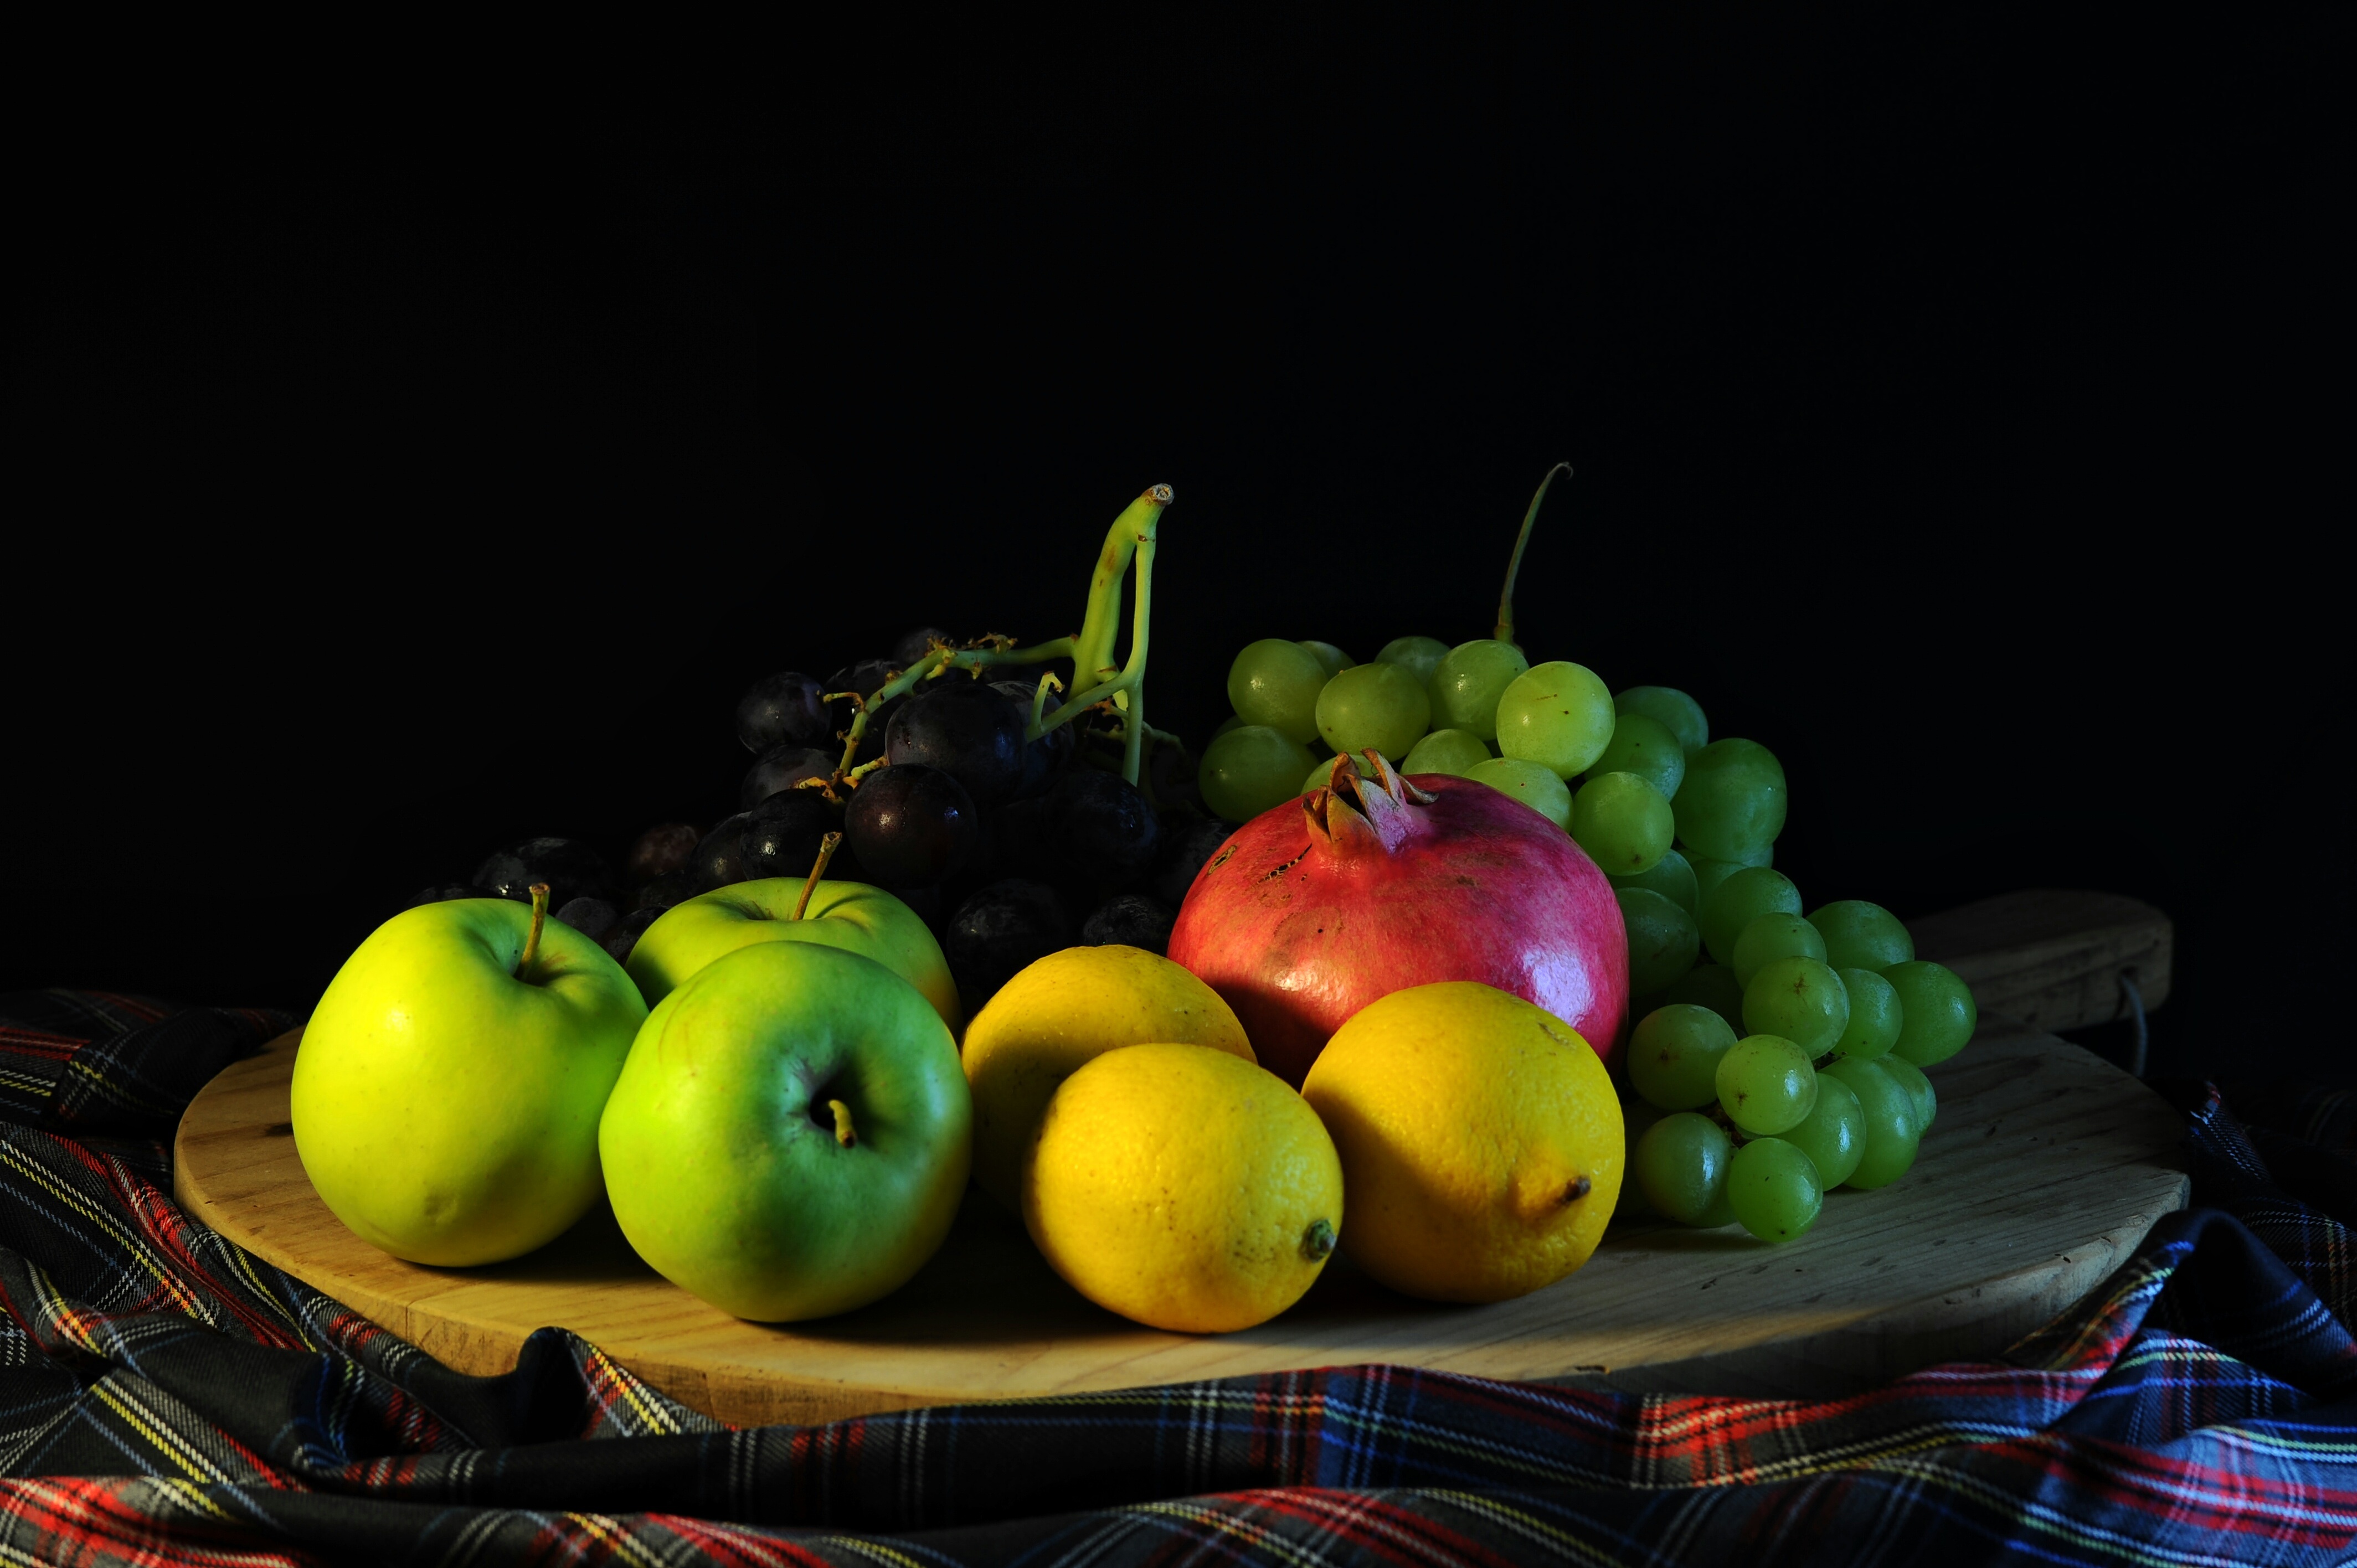
apple, plant, bunch, fruit, food, green, produce, still life, tray, lemon, artwork, painting, pomegranate, grapes, liqueur, flowering plant, still life photography, land plant